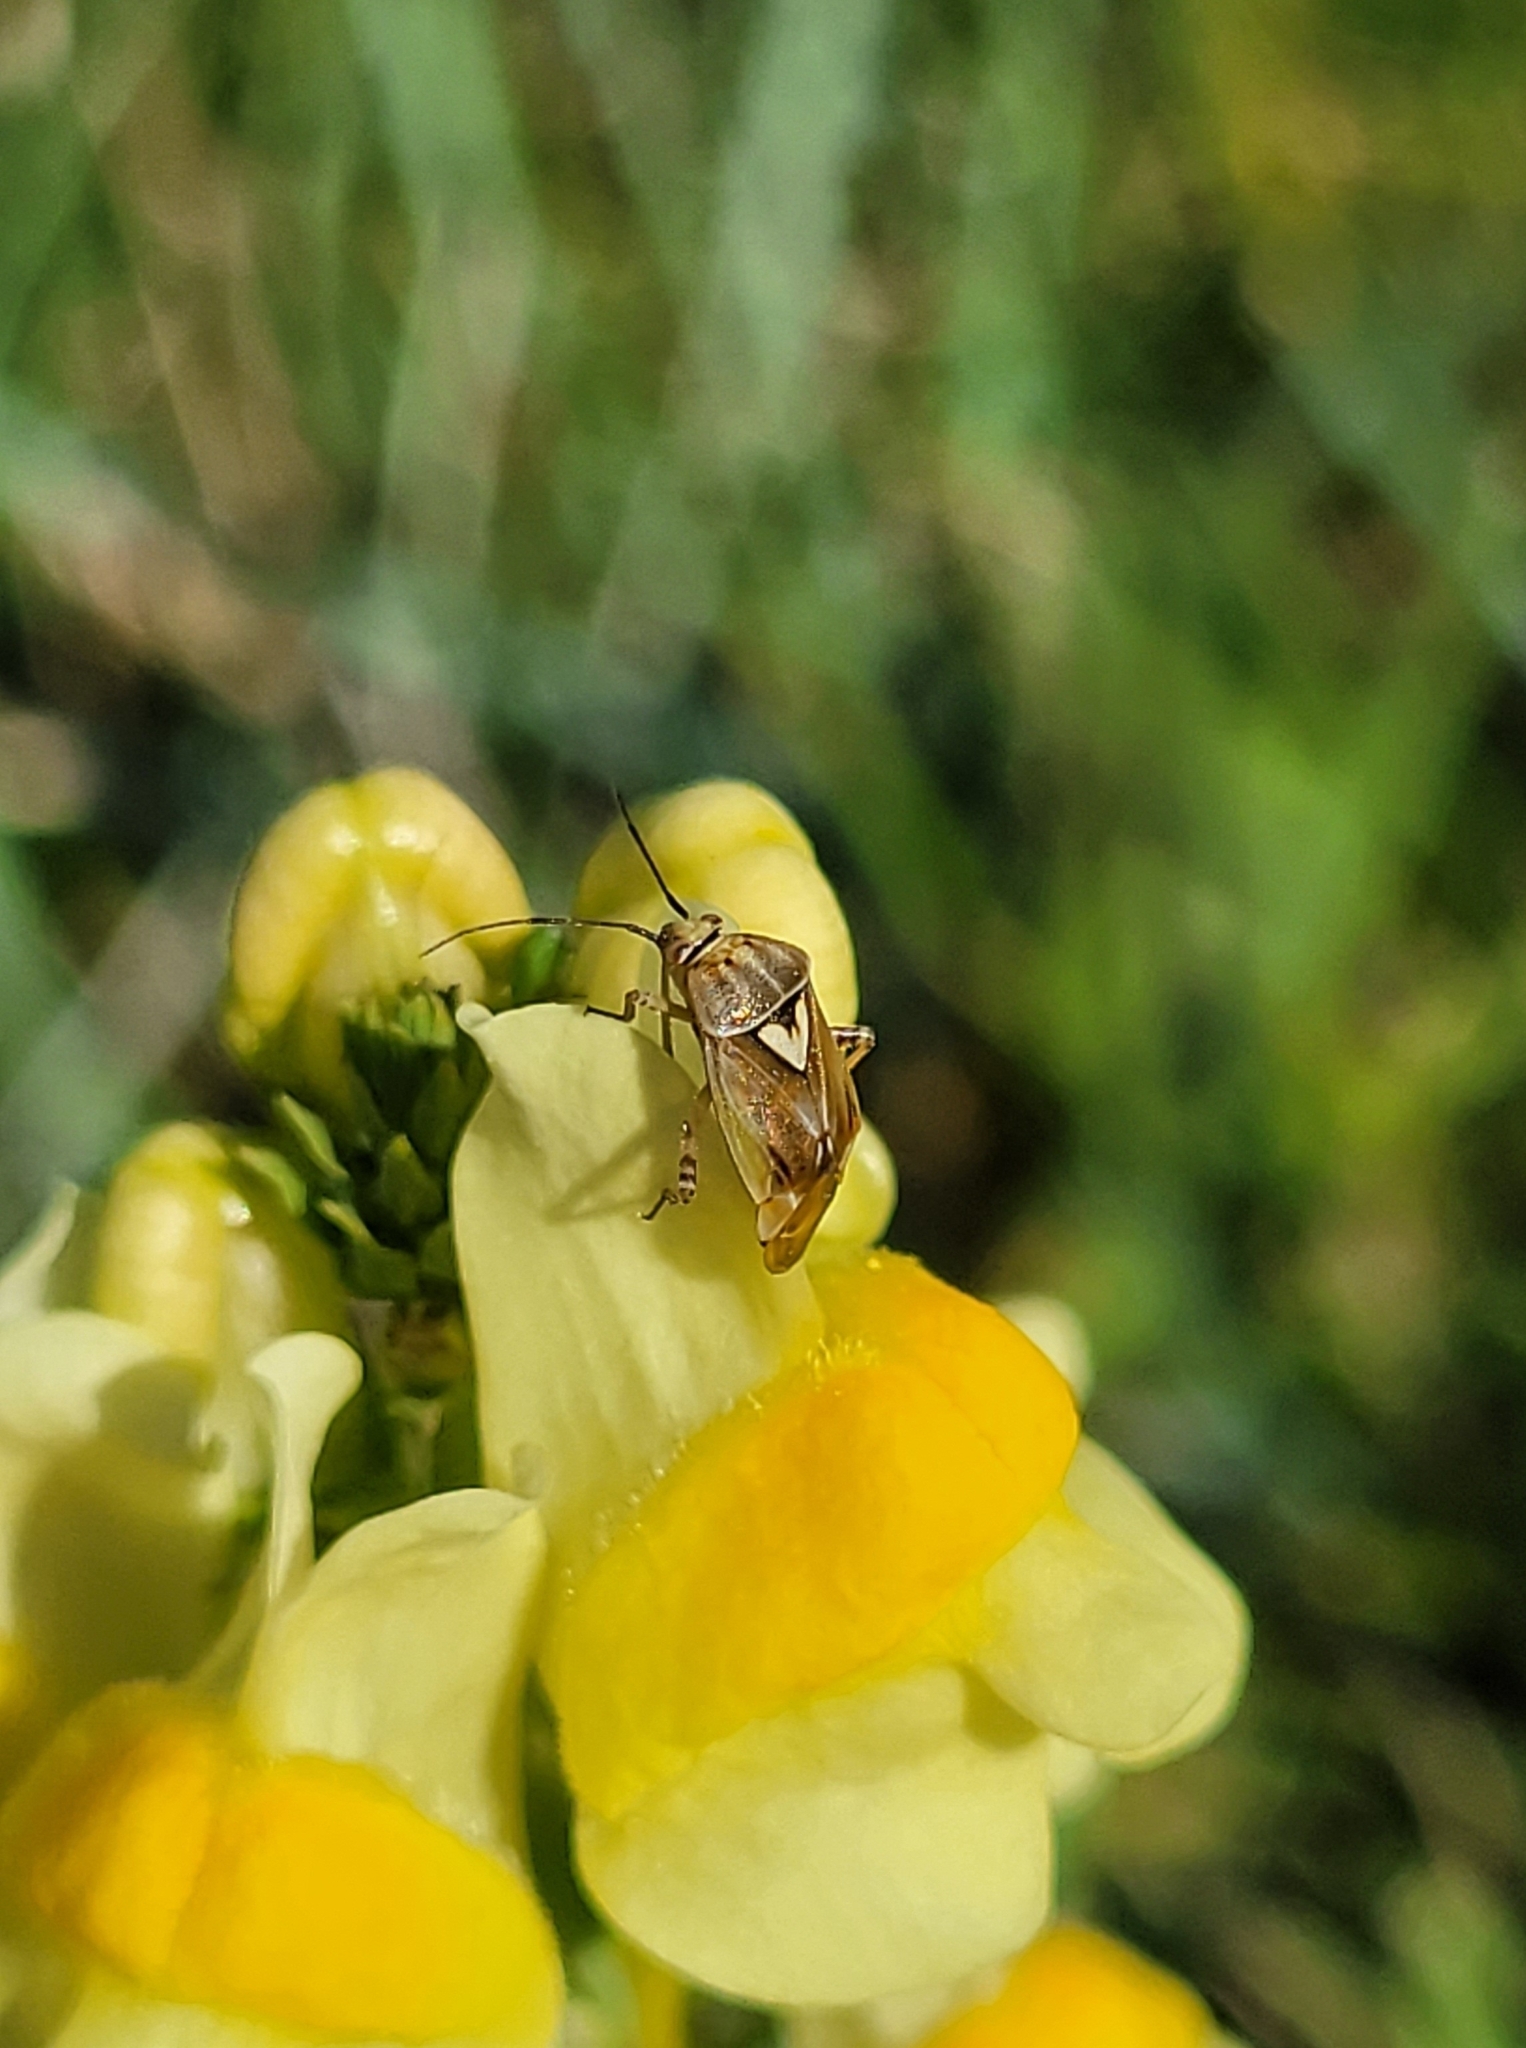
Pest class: lygus_bug